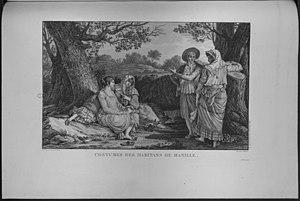
Atlas du voyage de La Pérouse
L’expédition de La Pérouse est une expédition « de découverte » commandée à partir de 1785 par Jean-François de La Pérouse, et sous l'impulsion du roi de France Louis XVI, dans le but d'effectuer une exploration de l'océan Pacifique dans la lignée de James Cook voire d'effectuer une circumnavigation du globe. Les navires de l'expédition, La Boussole et L'Astrolabe, s'échouèrent à Vanikoro ce qui mit un terme à l'expédition en 1788. Des survivants s'installèrent temporairement sur place avant de disparaître.